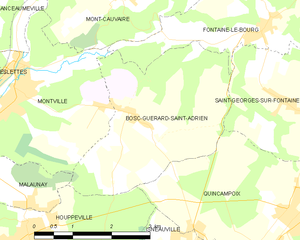
Carte des communes françaises Bosc-Guérard-Saint-Adrien
Daubeuf-Serville est une commune française située dans le département de la Seine-Maritime, en région Normandie.